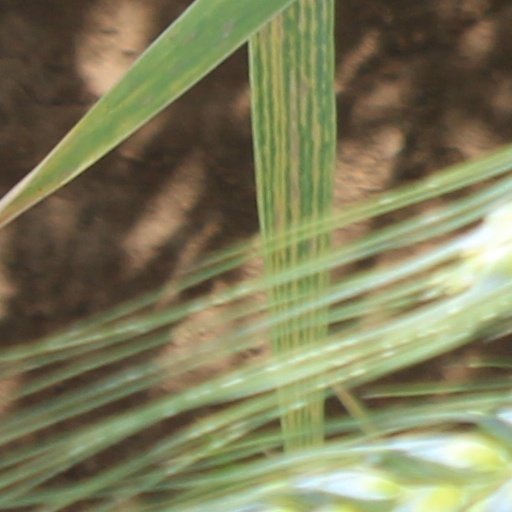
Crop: wheat